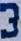
Number: 3